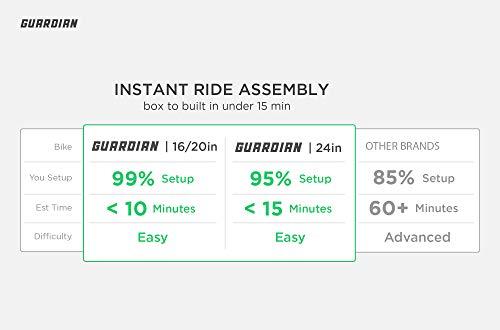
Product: Guardian Kids Bikes Ethos. 16/20/24 Inch, Multiple Colors for Boys/Girls. Safer Brake System for Kids. Lightweight Steel Construction. Easy Assembly. ASO SharkTank.
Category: Sports & Outdoors | Outdoor Recreation | Cycling | Kids' Bikes & Accessories | Kids' Bikes
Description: BETTER CONTROL: Guardian Bike’s light weight steel design puts more control and stability for your child as they ride, and a kick stand for when they’re not.
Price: $117.99
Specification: Item Weight:         24 pounds    |Shipping Weight: 35 pounds (View shipping rates and policies)|ASIN: B07CBP42Q8|Item model number: GBE-20-6-PA|    #17    in Kids' Bicycles    |    #42    in Amazon Launchpad Sports & Outdoors